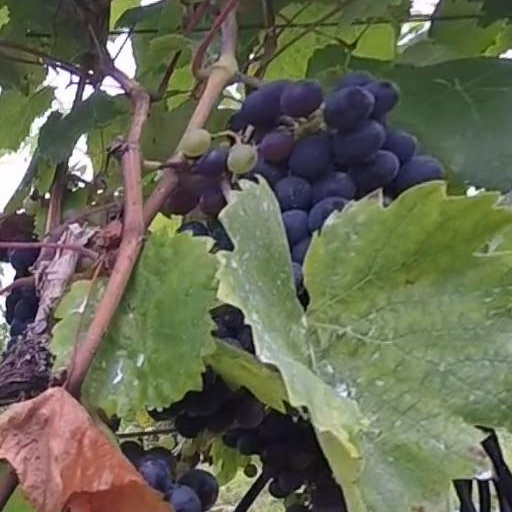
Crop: grape